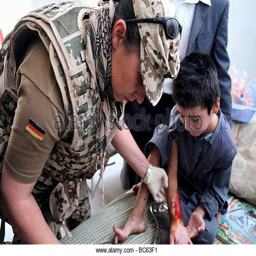
soldiers helping in a hospital